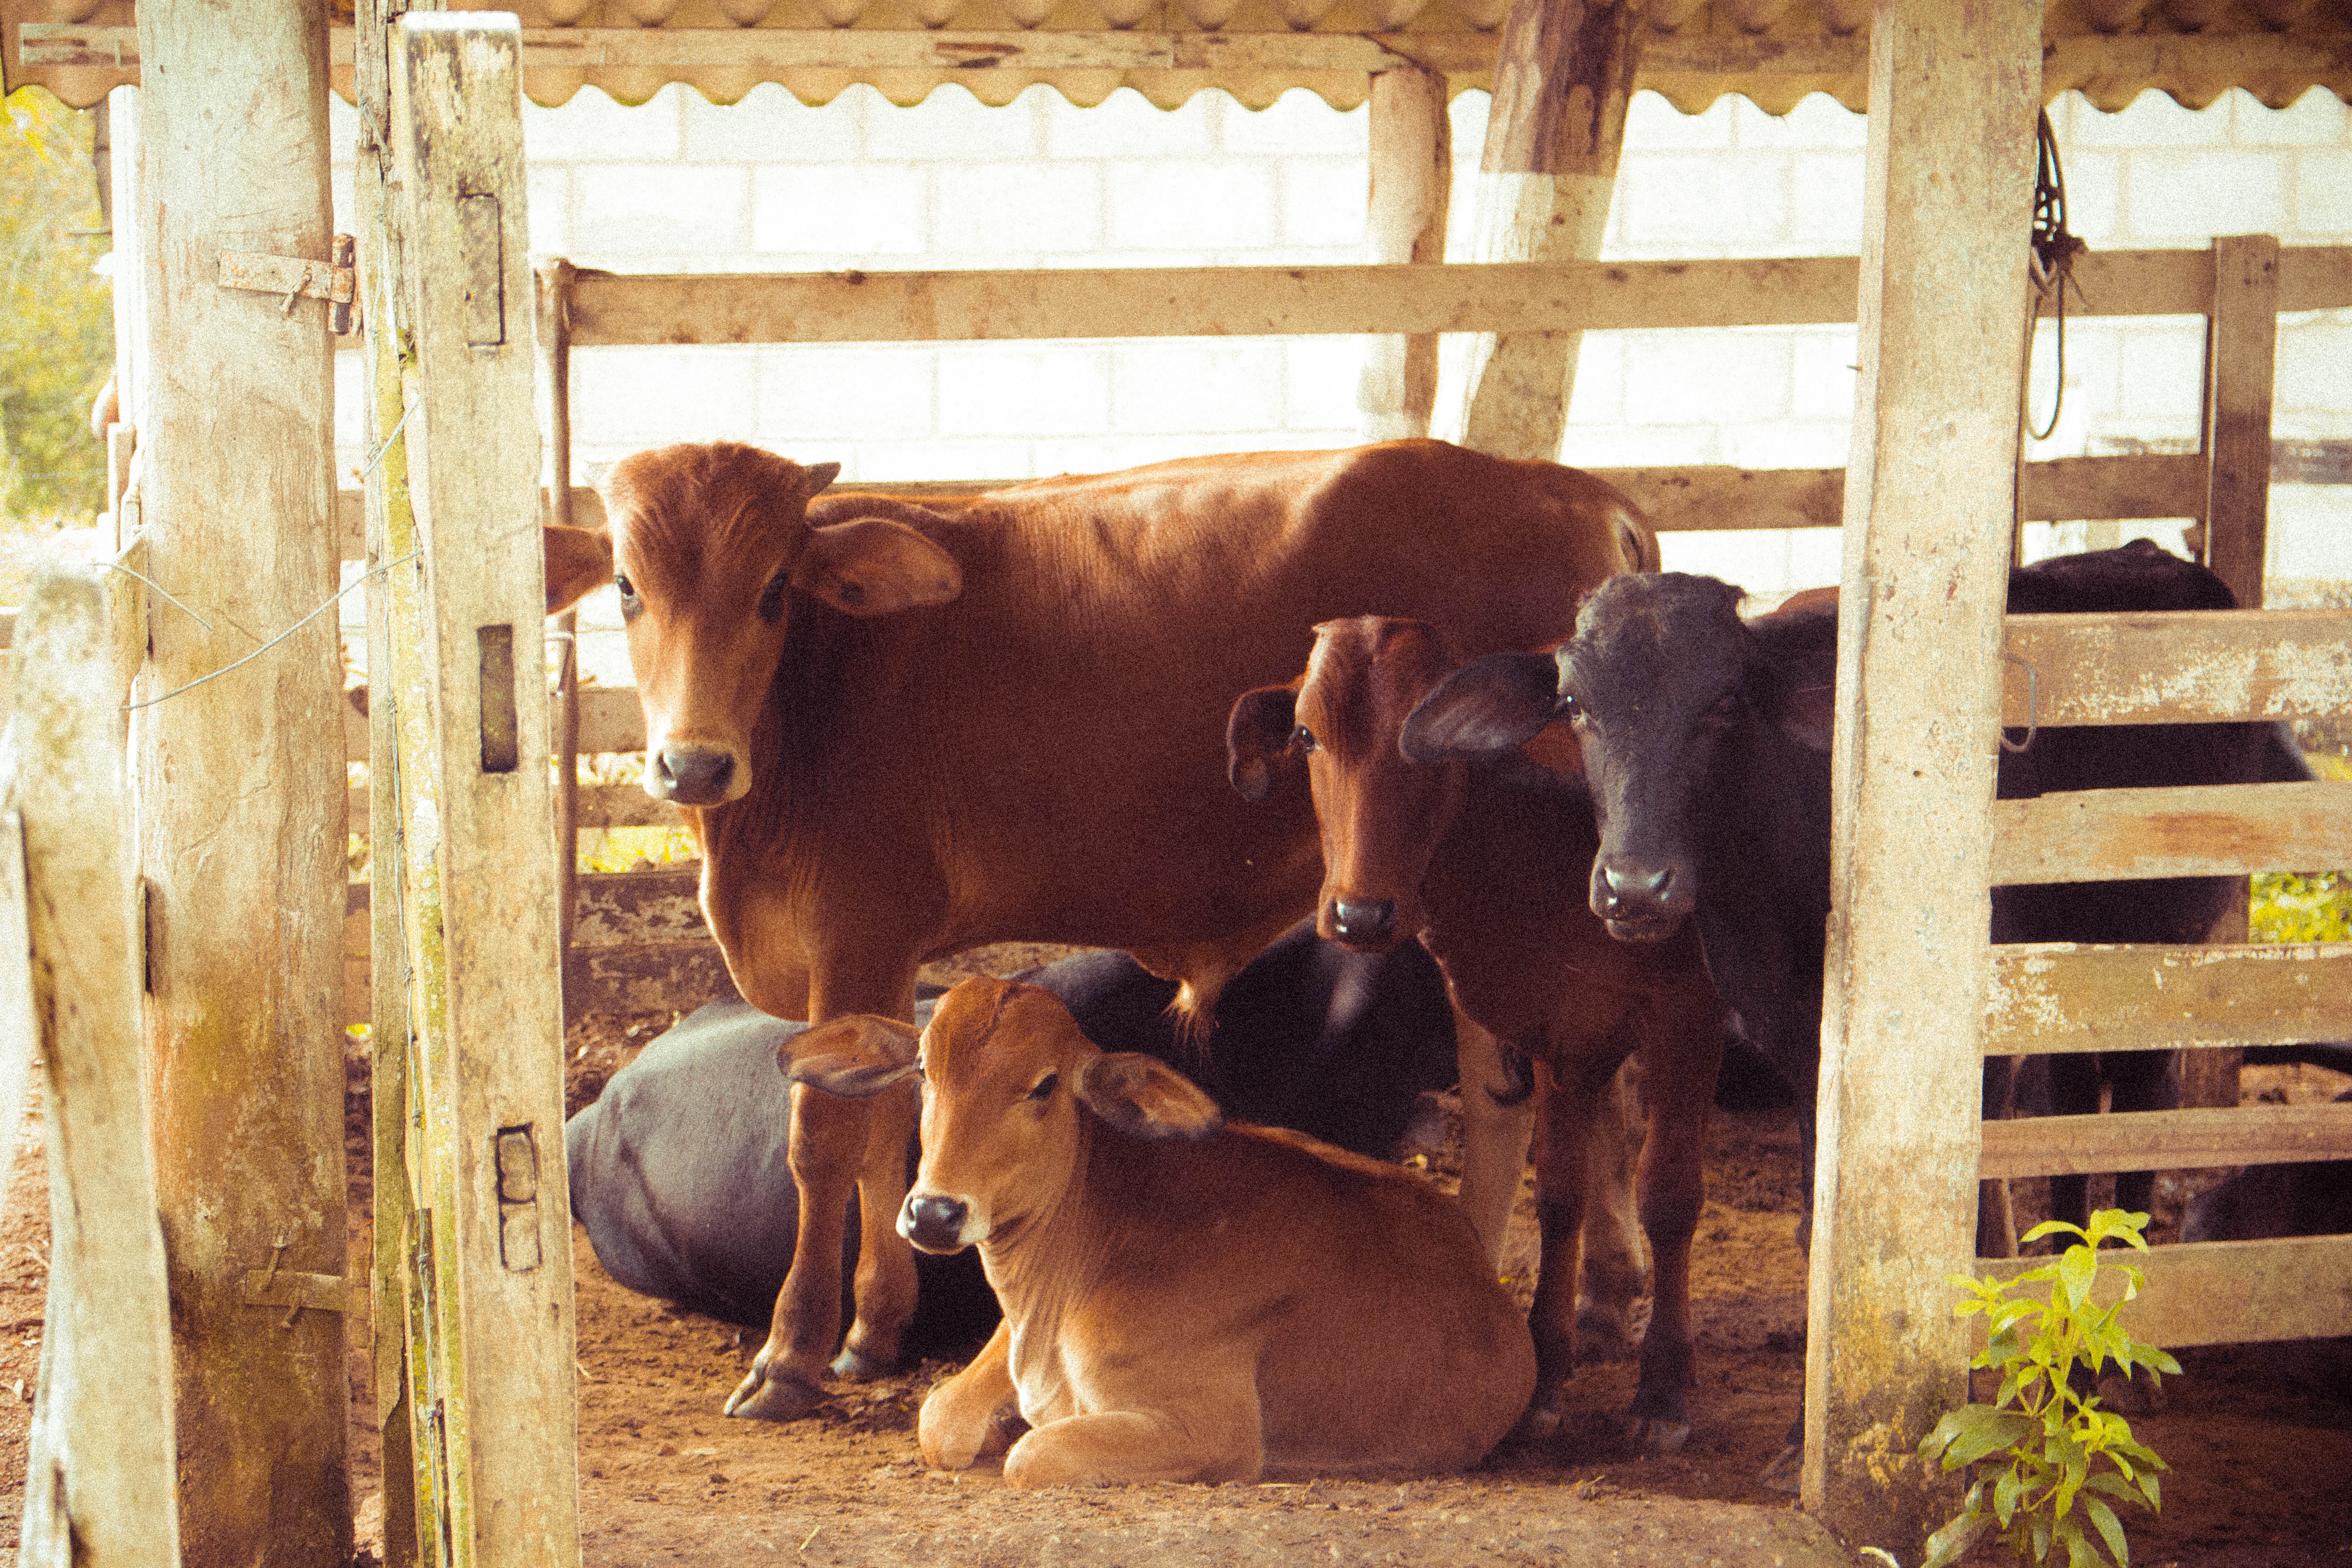
vertebrate, bovine, calf, mammal, cow goat family, livestock, bull, terrestrial animal, rural area, adaptation, ox, working animal, dairy cow, landscape, plant, farm, herd, fodder, ranch